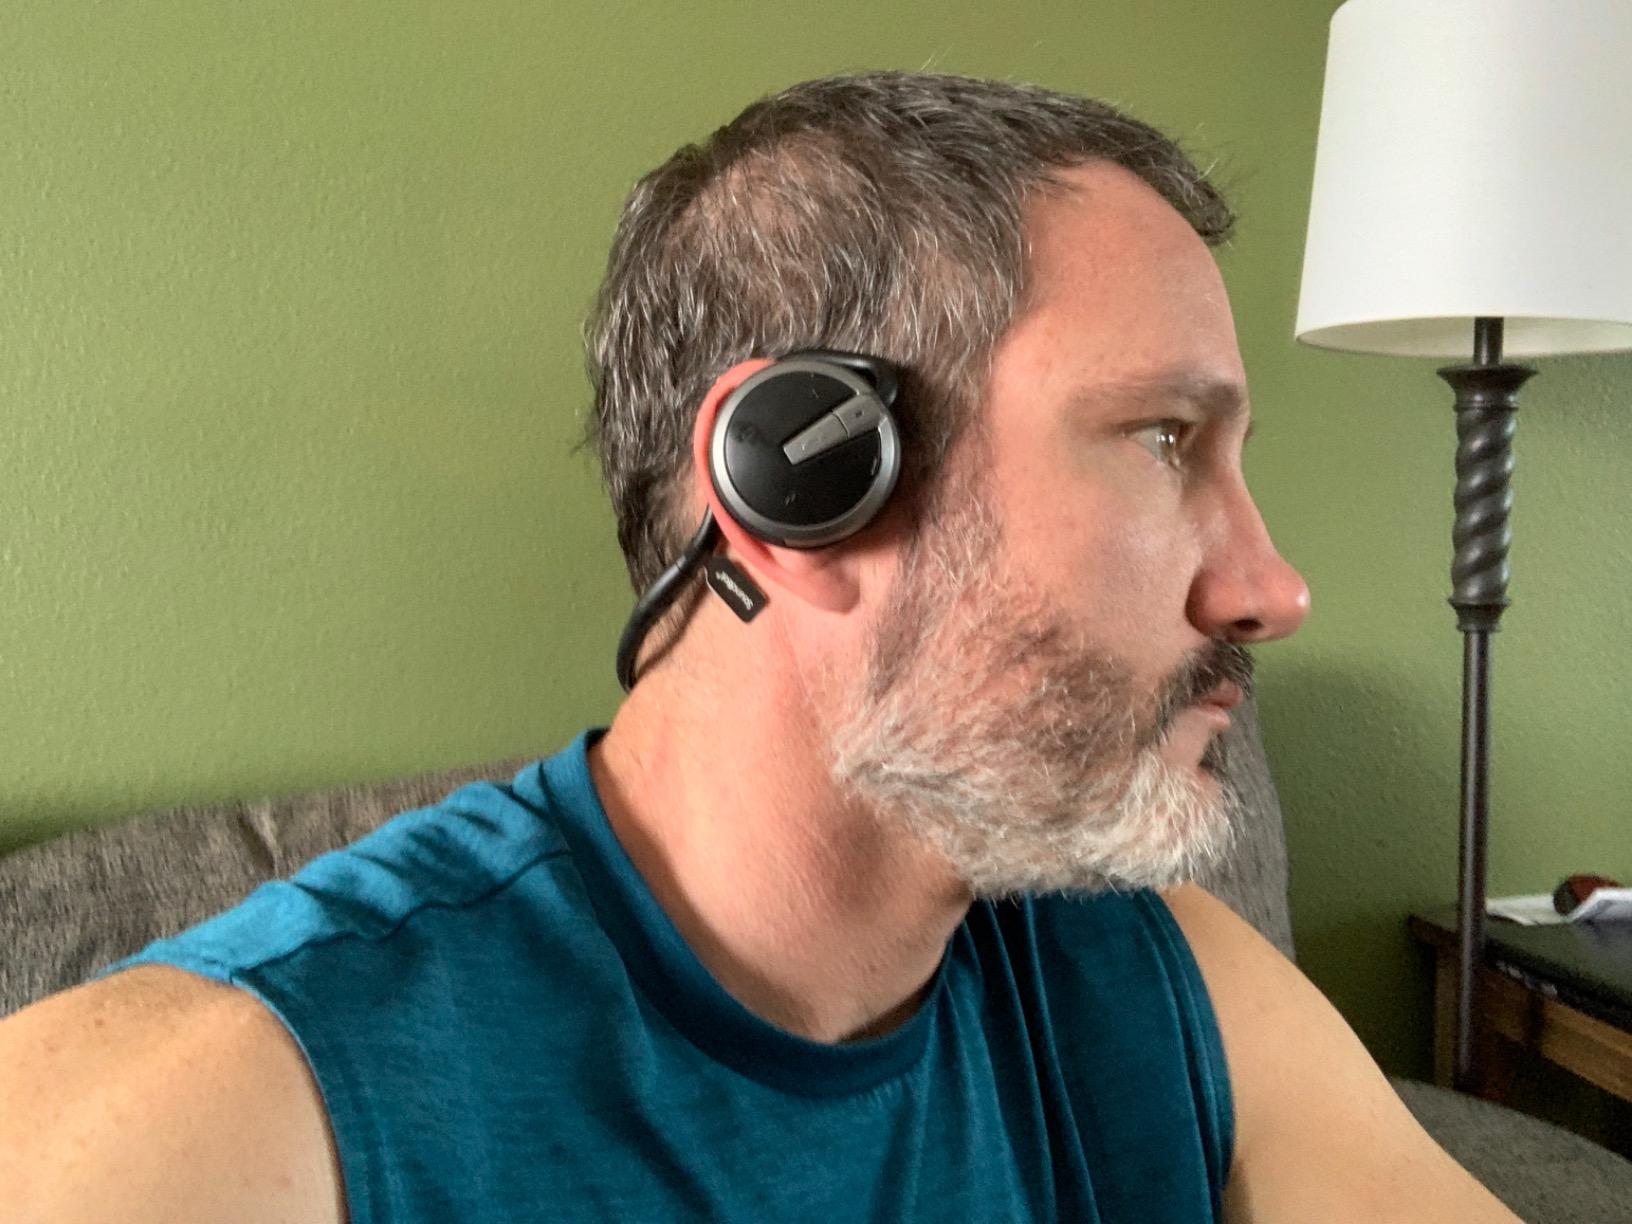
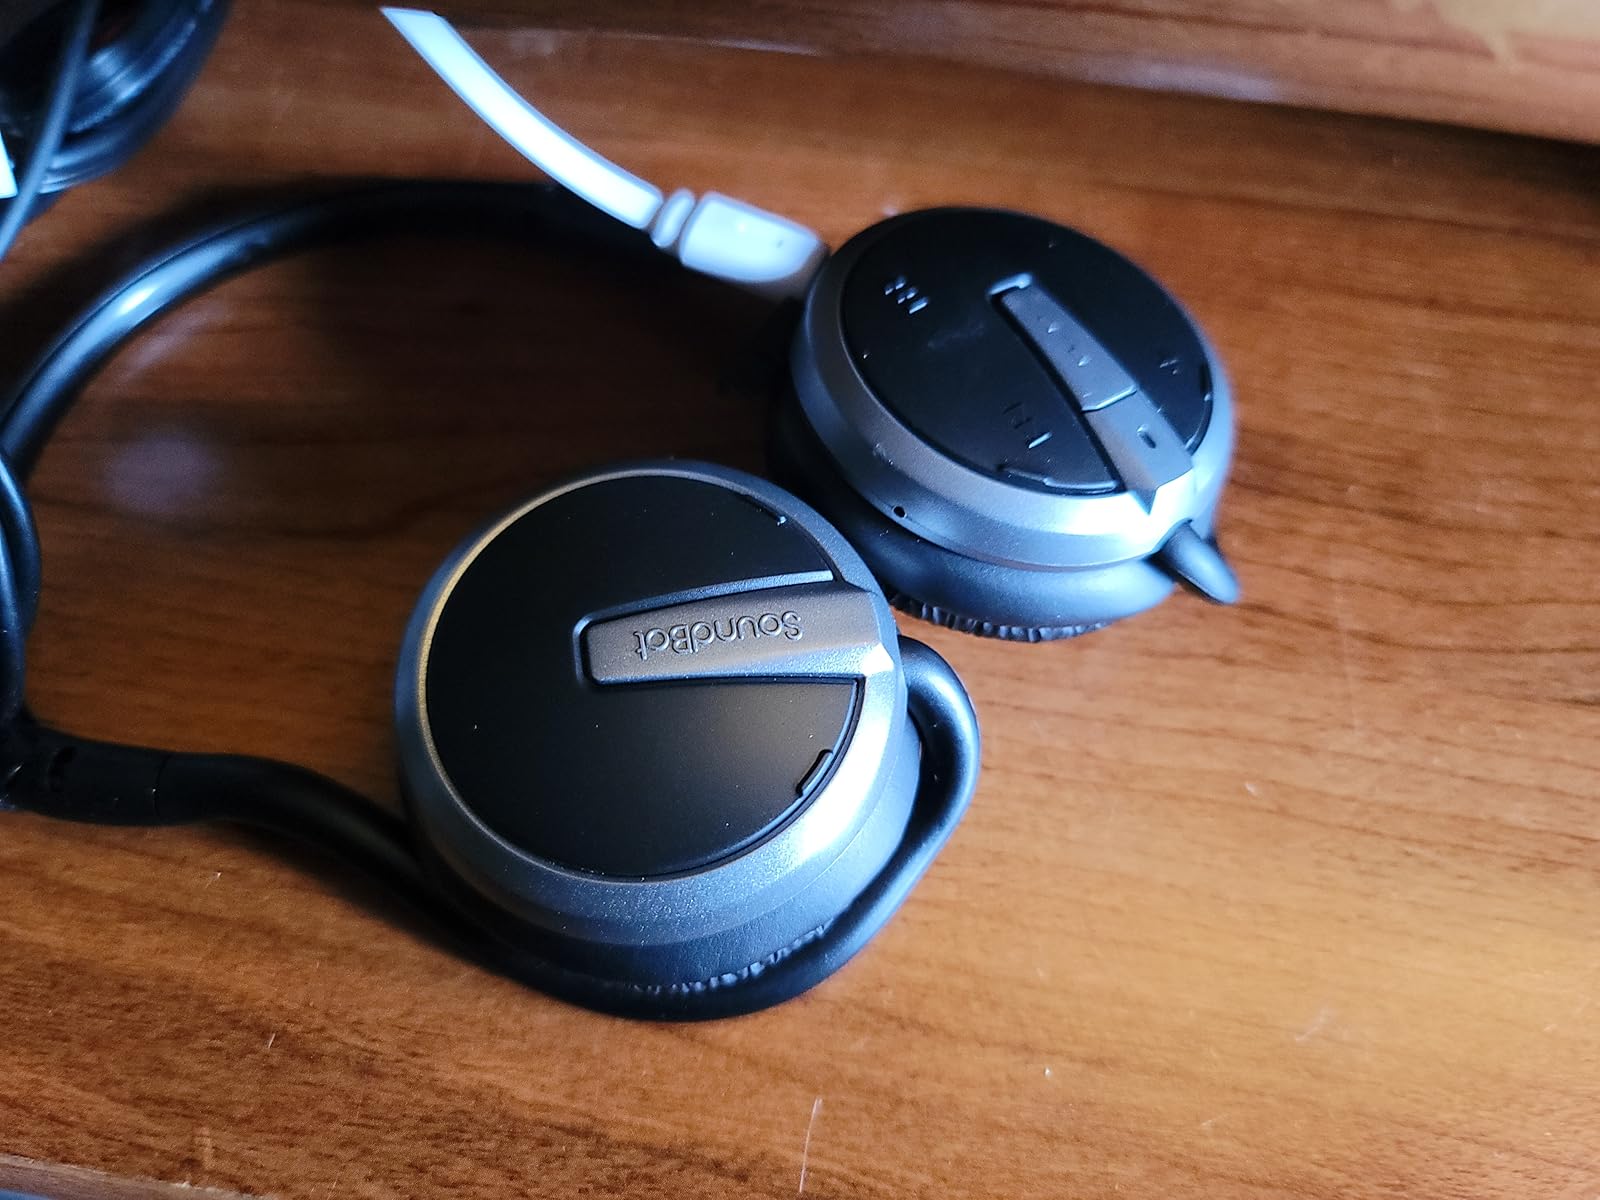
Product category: headphones
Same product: yes